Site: brandenburg
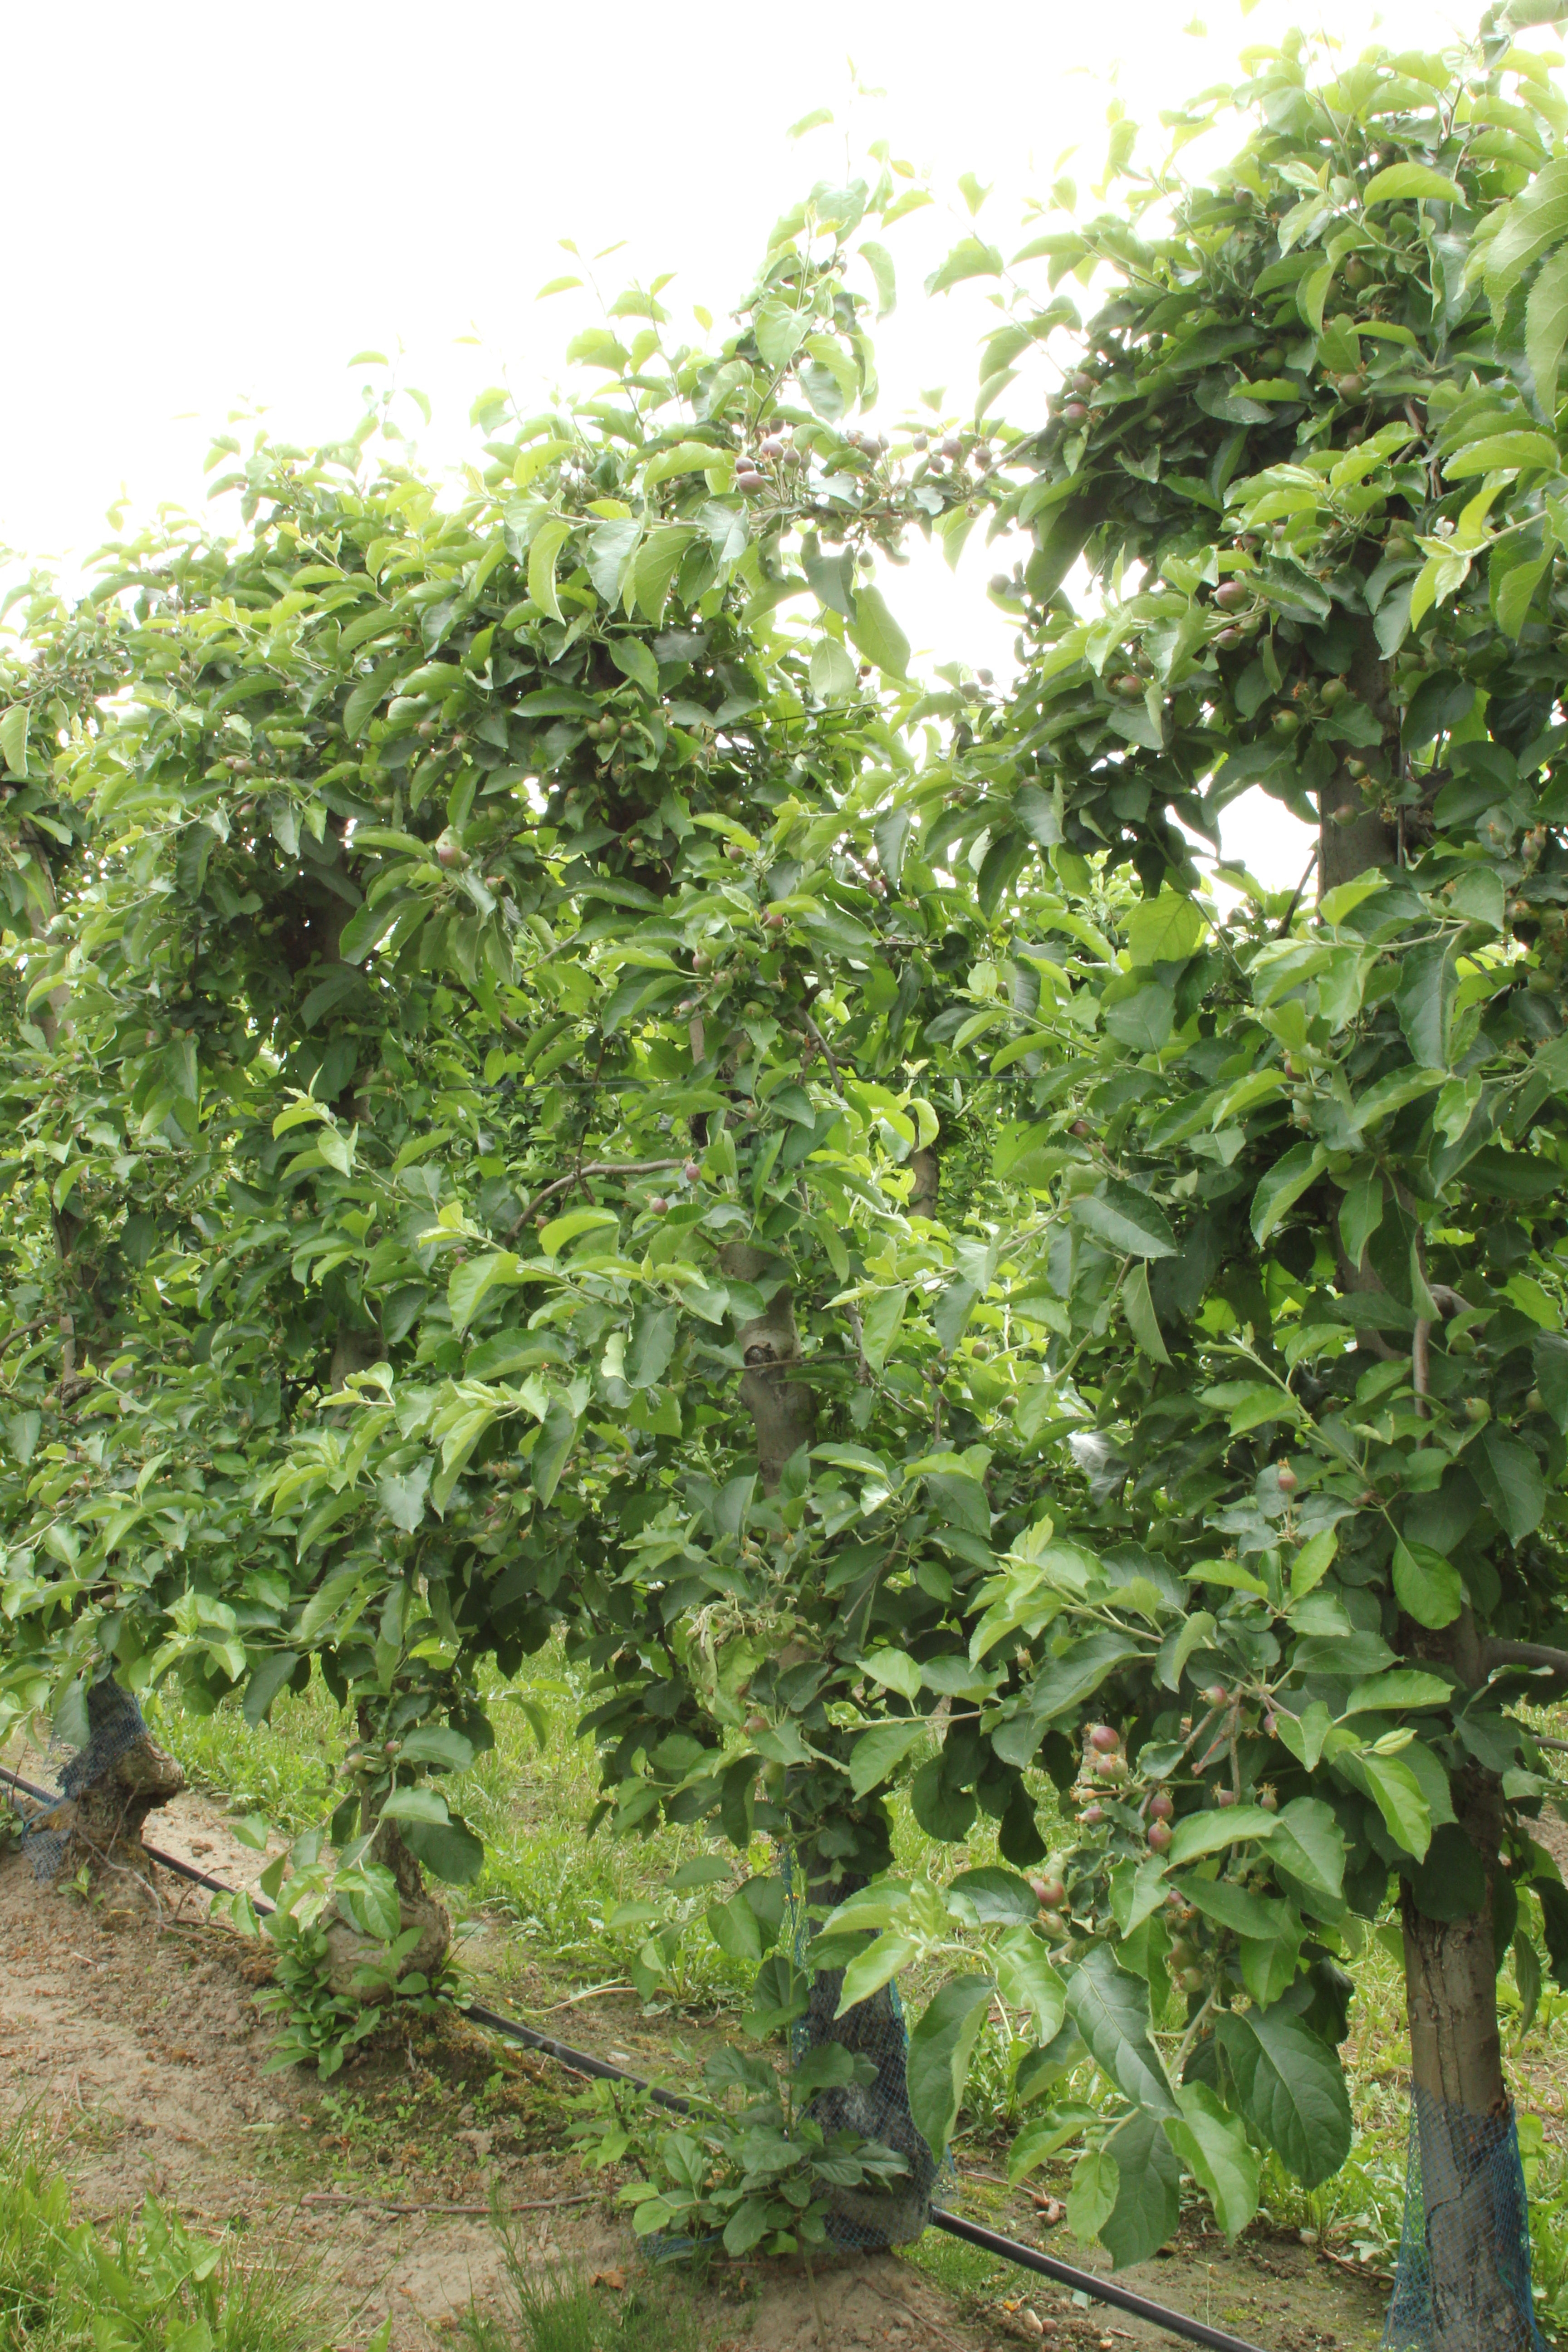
Growth stage (BBCH 72): Development of fruit